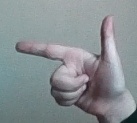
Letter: yaa